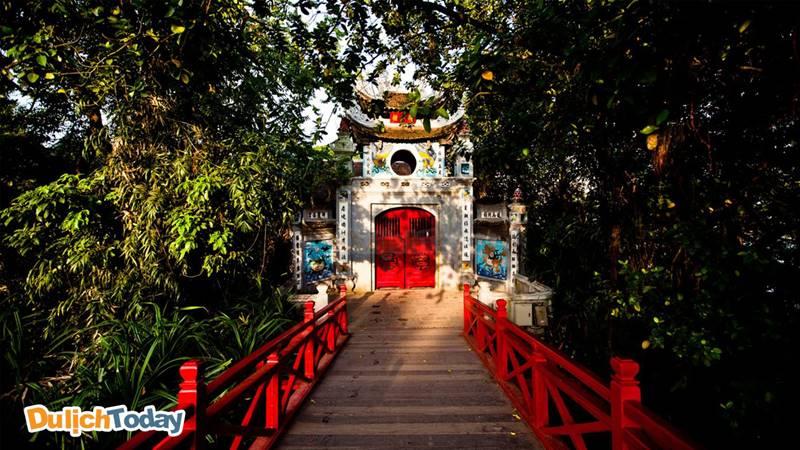
cây cầu này đang dẫn đường vào một ngôi đền